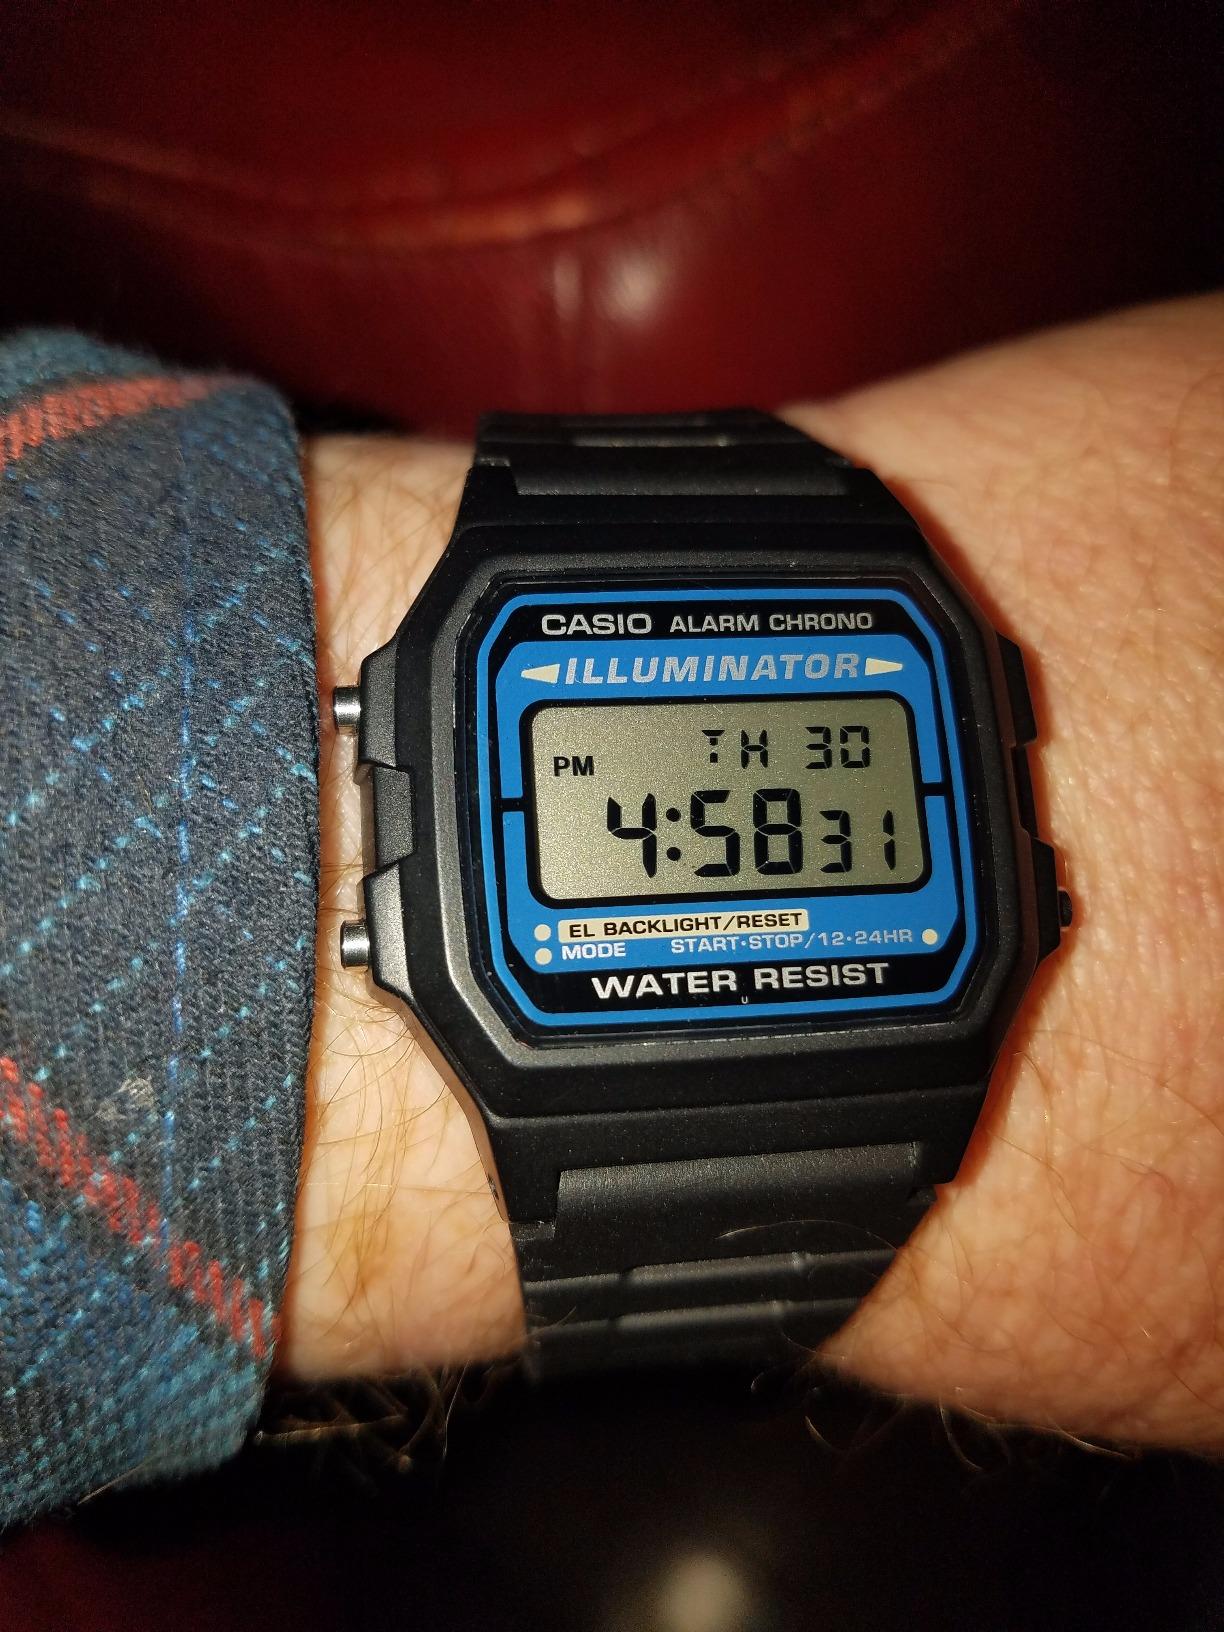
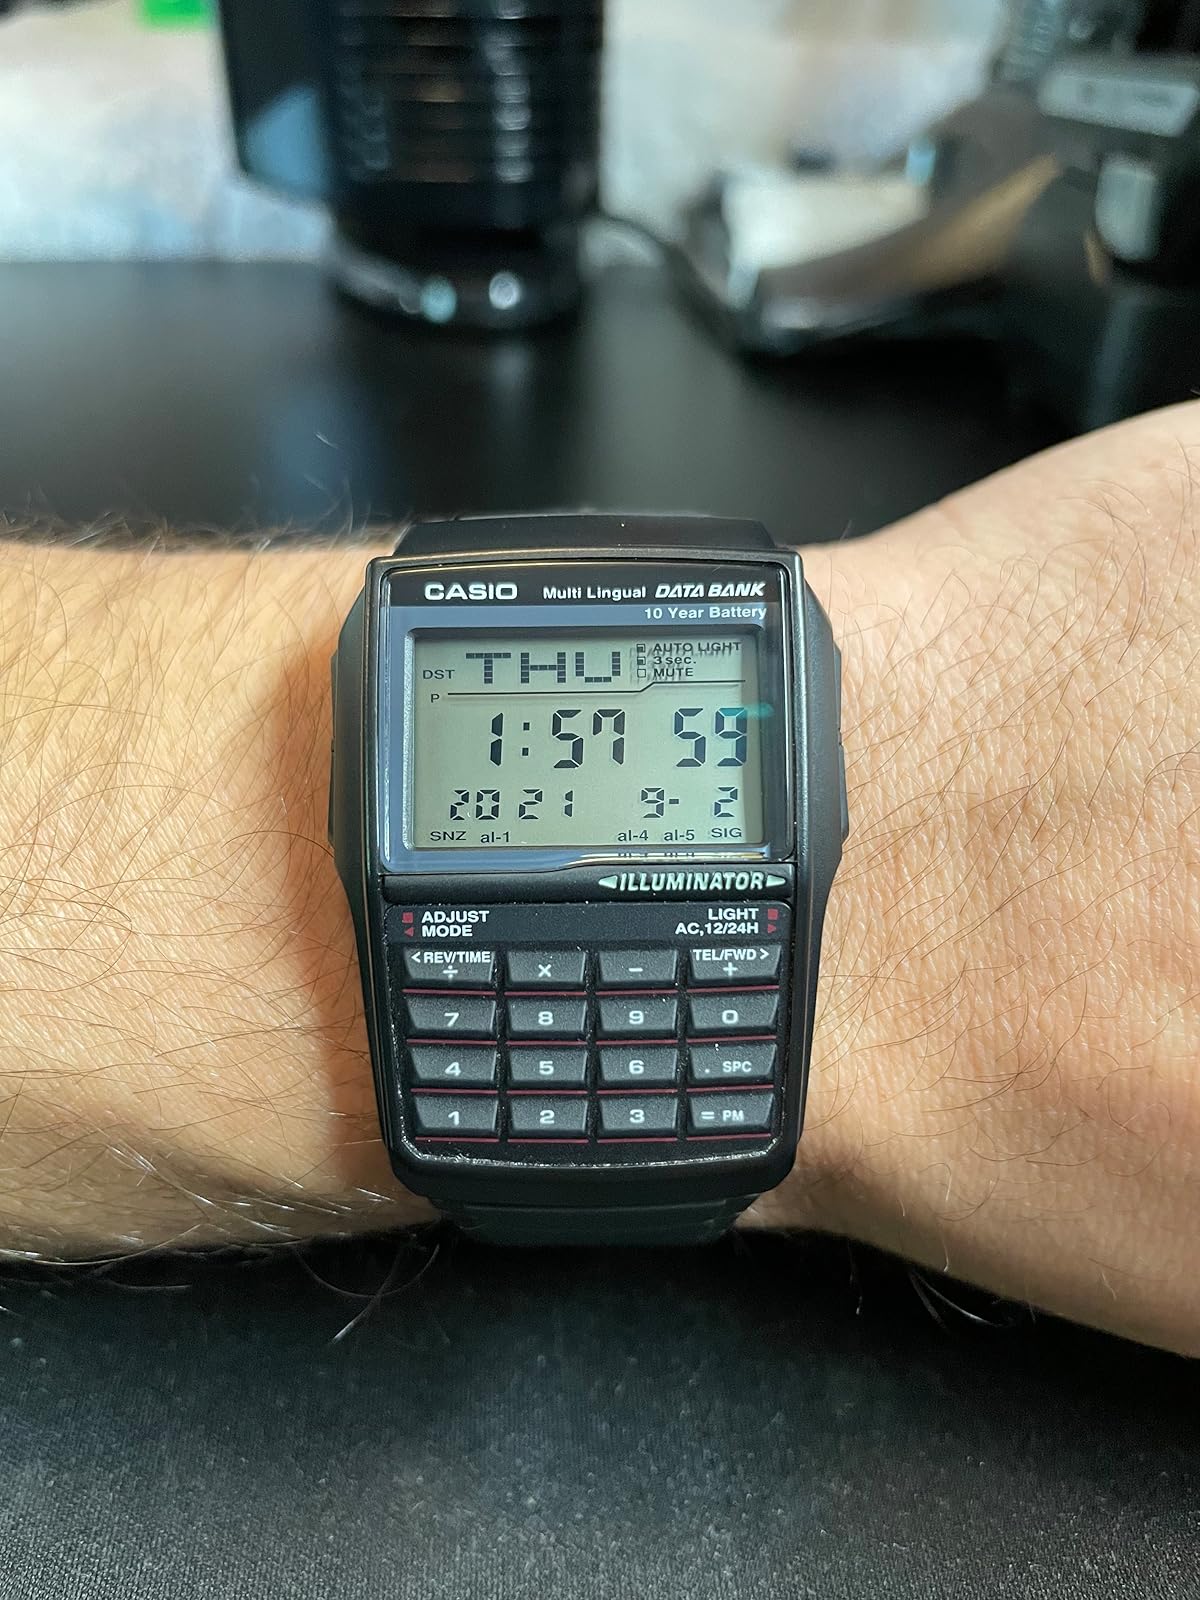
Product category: accessories_watch
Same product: no